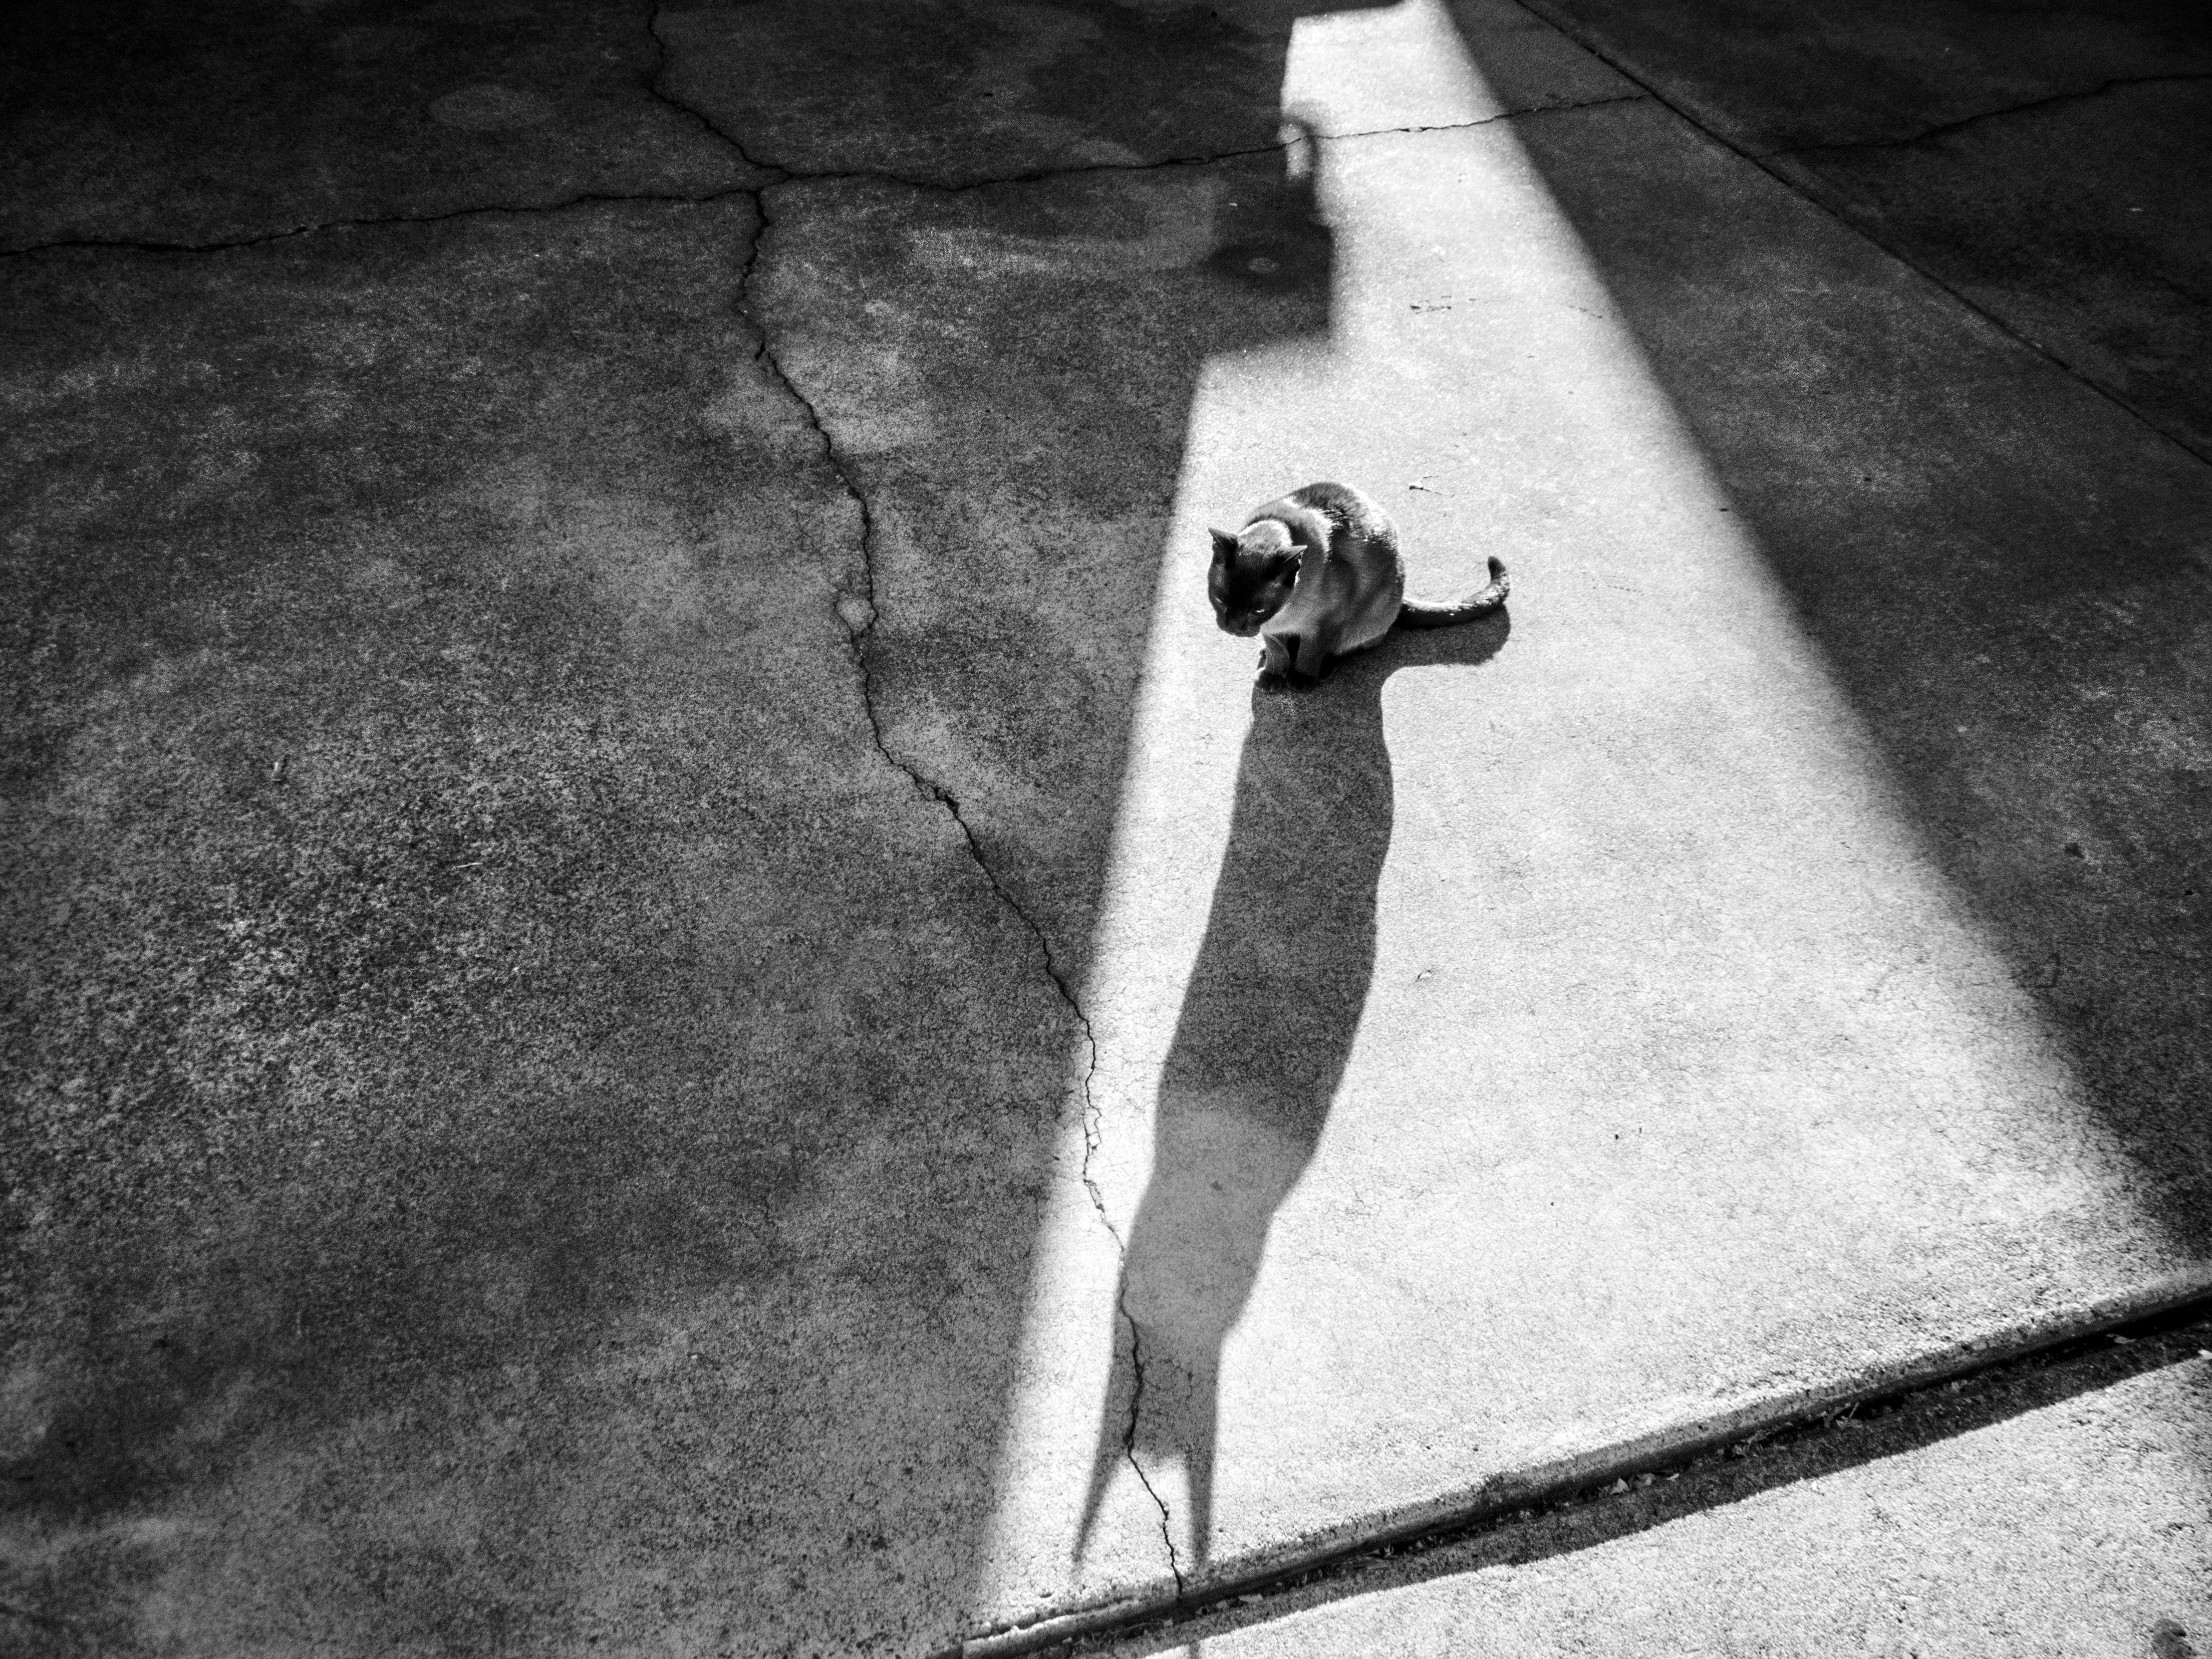
hand, black and white, white, photography, shadow, darkness, black, monochrome, photograph, image, shape, ldlnoir, monochrome photography, human positions